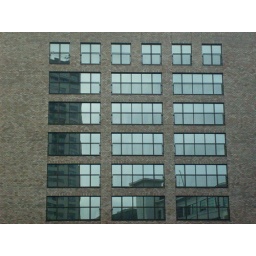
Een dag-excursie, georganiseerd door Cheops, in het (uiteindelijk niet zo) zonnige zuiden van Nederland: Eindhoven!